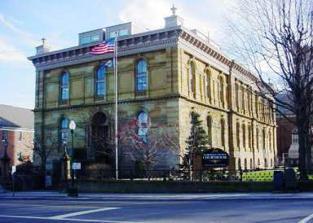
Building: Fairfield County Courthouse (Ohio)
Country: United States of America
Year built: 1872
Local government building in the United States The Fairfield County Courthouse Fairfield Courthouse shown here. The Hall of Justice is to its right. General information Town or city Lancaster, Ohio Country United States Coordinates 39°42′47.71″N 82°35′55.79″W / 39.7132528°N 82.5988306°W / 39.7132528; -82.5988306 Construction started 1868 Completed 1872 Cost $138,921 Client Fairfield County Commissioners Design and construction Architect(s) Jacob B. Orman The Fairfield County Courthouse is located at 224 East Main Street in Lancaster , Ohio . The courthouse is the second for the county. History Fairfield County was established by the Legislature of the Northwest Territory from parts of Ross and Washington counties , which would later be transformed into the surrounding counties of Knox , Licking , Perry and Hocking , with small parts becoming Muskingum , Morrow , Pickaway , Franklin , Holmes and Coshocton counties . The courts held session in leased locations including a log schoolhouse in Lancaster, then known as New Lancaster. The county finally received approval to build a courthouse from the newly formed state of Ohio in 1803, and construction began in 1806. The courthouse was finished in 1807 and was a two-story rectangular brick building located in the center of Broad Street at the northern edge of Main Street. Space was an issue for the county in 1858, and the county commissioners purchased land on the corner of Main and High Streets for that purpose. The commissioners ordered a vote to determine if a levy would pass for the construction of a new courthouse. The records of this vote were lost but the issue was not heard from for a while. The county issued a contract in 1861 to David Cowden to enlarge the 1807 courthouse. A new roof was placed, iron shutters were hung and several remodels to add offices were accomplished within the next two years, but it didn't take into consideration of the growing population for the next few years. The commissioners in a stroke of intuition had the public lot leased, cleared and converted into a temporary field. The time came in 1866 when the courthouse was condemned and a proposition was made to the Ohio General Assembly for authorization of $100,000 to build a new courthouse. The next year the old courthouse was razed and the courts were held in the First German Reformed Church on West Church Street. The approval from the Assembly came in 1867 and construction on the public plot began soon thereafter. The construction was completed in 1872 and came in at a total of over $138,000. The county once again experienced growing pains in 1970 and the county decided on a new building adjacent to the courthouse. The building, dedicated as the "Hall of Justice", was completed in 1975 and houses the courts. When the courts moved into this new hall, the county officials expanded into the new rooms, thereby alleviating much of the cramping. Exterior Courthouse The rectangular courthouse is constructed of locally quarried stone and rises two-stories on top of a full ground floor. The long arched windows line the facade, three on the front and nine on the sides and are separated by a pair of Doric pilasters . The main entrance is flanked by an inner Corinthian column and an outer Corinthian pilaster. The door is located inside a recessed portico and is topped by a fanlight . The flat roof is supported by an entablature with urns on the corners. Hall of Justice The Hall of Justice is a square two-story brick building located on top of a full ground floor. The entrance is accessed by a flight of stairs and a small stoop. The entrance is flanked by white Doric columns and white trim. A small false balcony tops the tiny porch. The door is flanked by two windows on each side with five windows on the top floor. The hipped roof is pierced by dormer windows and rests on a wide overhang. External links Ohio Supreme Court article Fairfield County Tourism Further reading Thrane, Susan W.; County Courthouses of Ohio , Indiana University Press; Indianapolis, Indiana 2000 ISBN 0-253-33778-X Marzulli, Lawrence J.; The Development of Ohio's Counties and Their Historic Courthouses ; Gray Printing Company; Fostoria, Ohio 1983 Stebbins, Clair; Ohio's Court Houses ; Ohio State Bar Association; Columbus, Ohio 1980 External links Ohio Supreme Court article v t e Current county courthouses of Ohio Adams Allen Ashland Ashtabula Athens Auglaize Belmont Brown Butler Carroll Champaign Clark Clermont Clinton Columbiana Coshocton Crawford Cuyahoga ( Courthouse , Justice Center ) Darke Defiance Delaware Erie Fairfield Fayette Franklin Fulton Gallia Geauga Greene Guernsey Hamilton Hancock Hardin Harrison Henry Highland Hocking Holmes Huron Jackson Jefferson Knox Lake Lawrence Licking Logan Lorain Lucas Madison Mahoning Marion Medina Meigs Mercer Miami Monroe Montgomery Morgan Morrow Muskingum Noble Ottawa Paulding Perry Pickaway Pike Portage Preble Putnam Richland Ross Sandusky Scioto Seneca Shelby Stark Summit Trumbull Tuscarawas Union Van Wert Vinton Warren Washington Wayne Williams Wood Wyandot